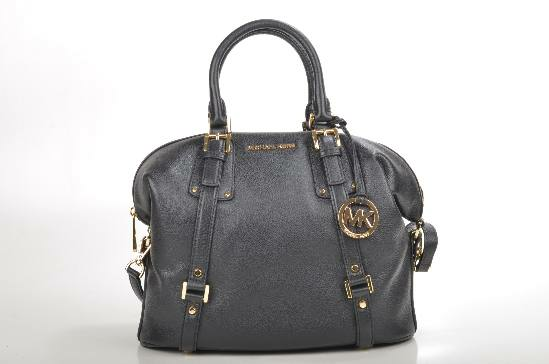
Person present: No